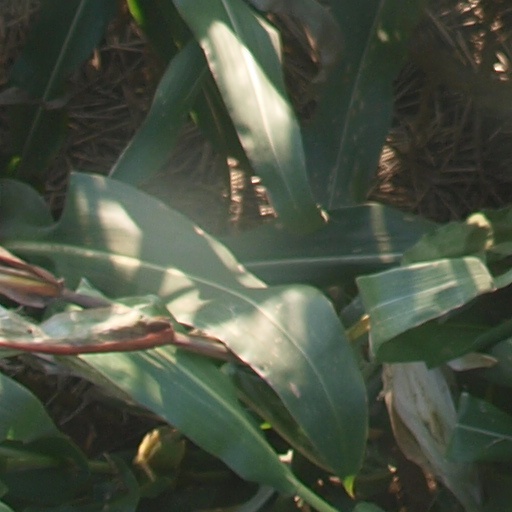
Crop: maize; corn